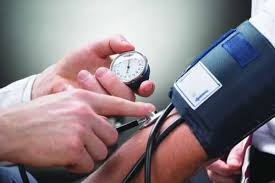
Label: Rs-24